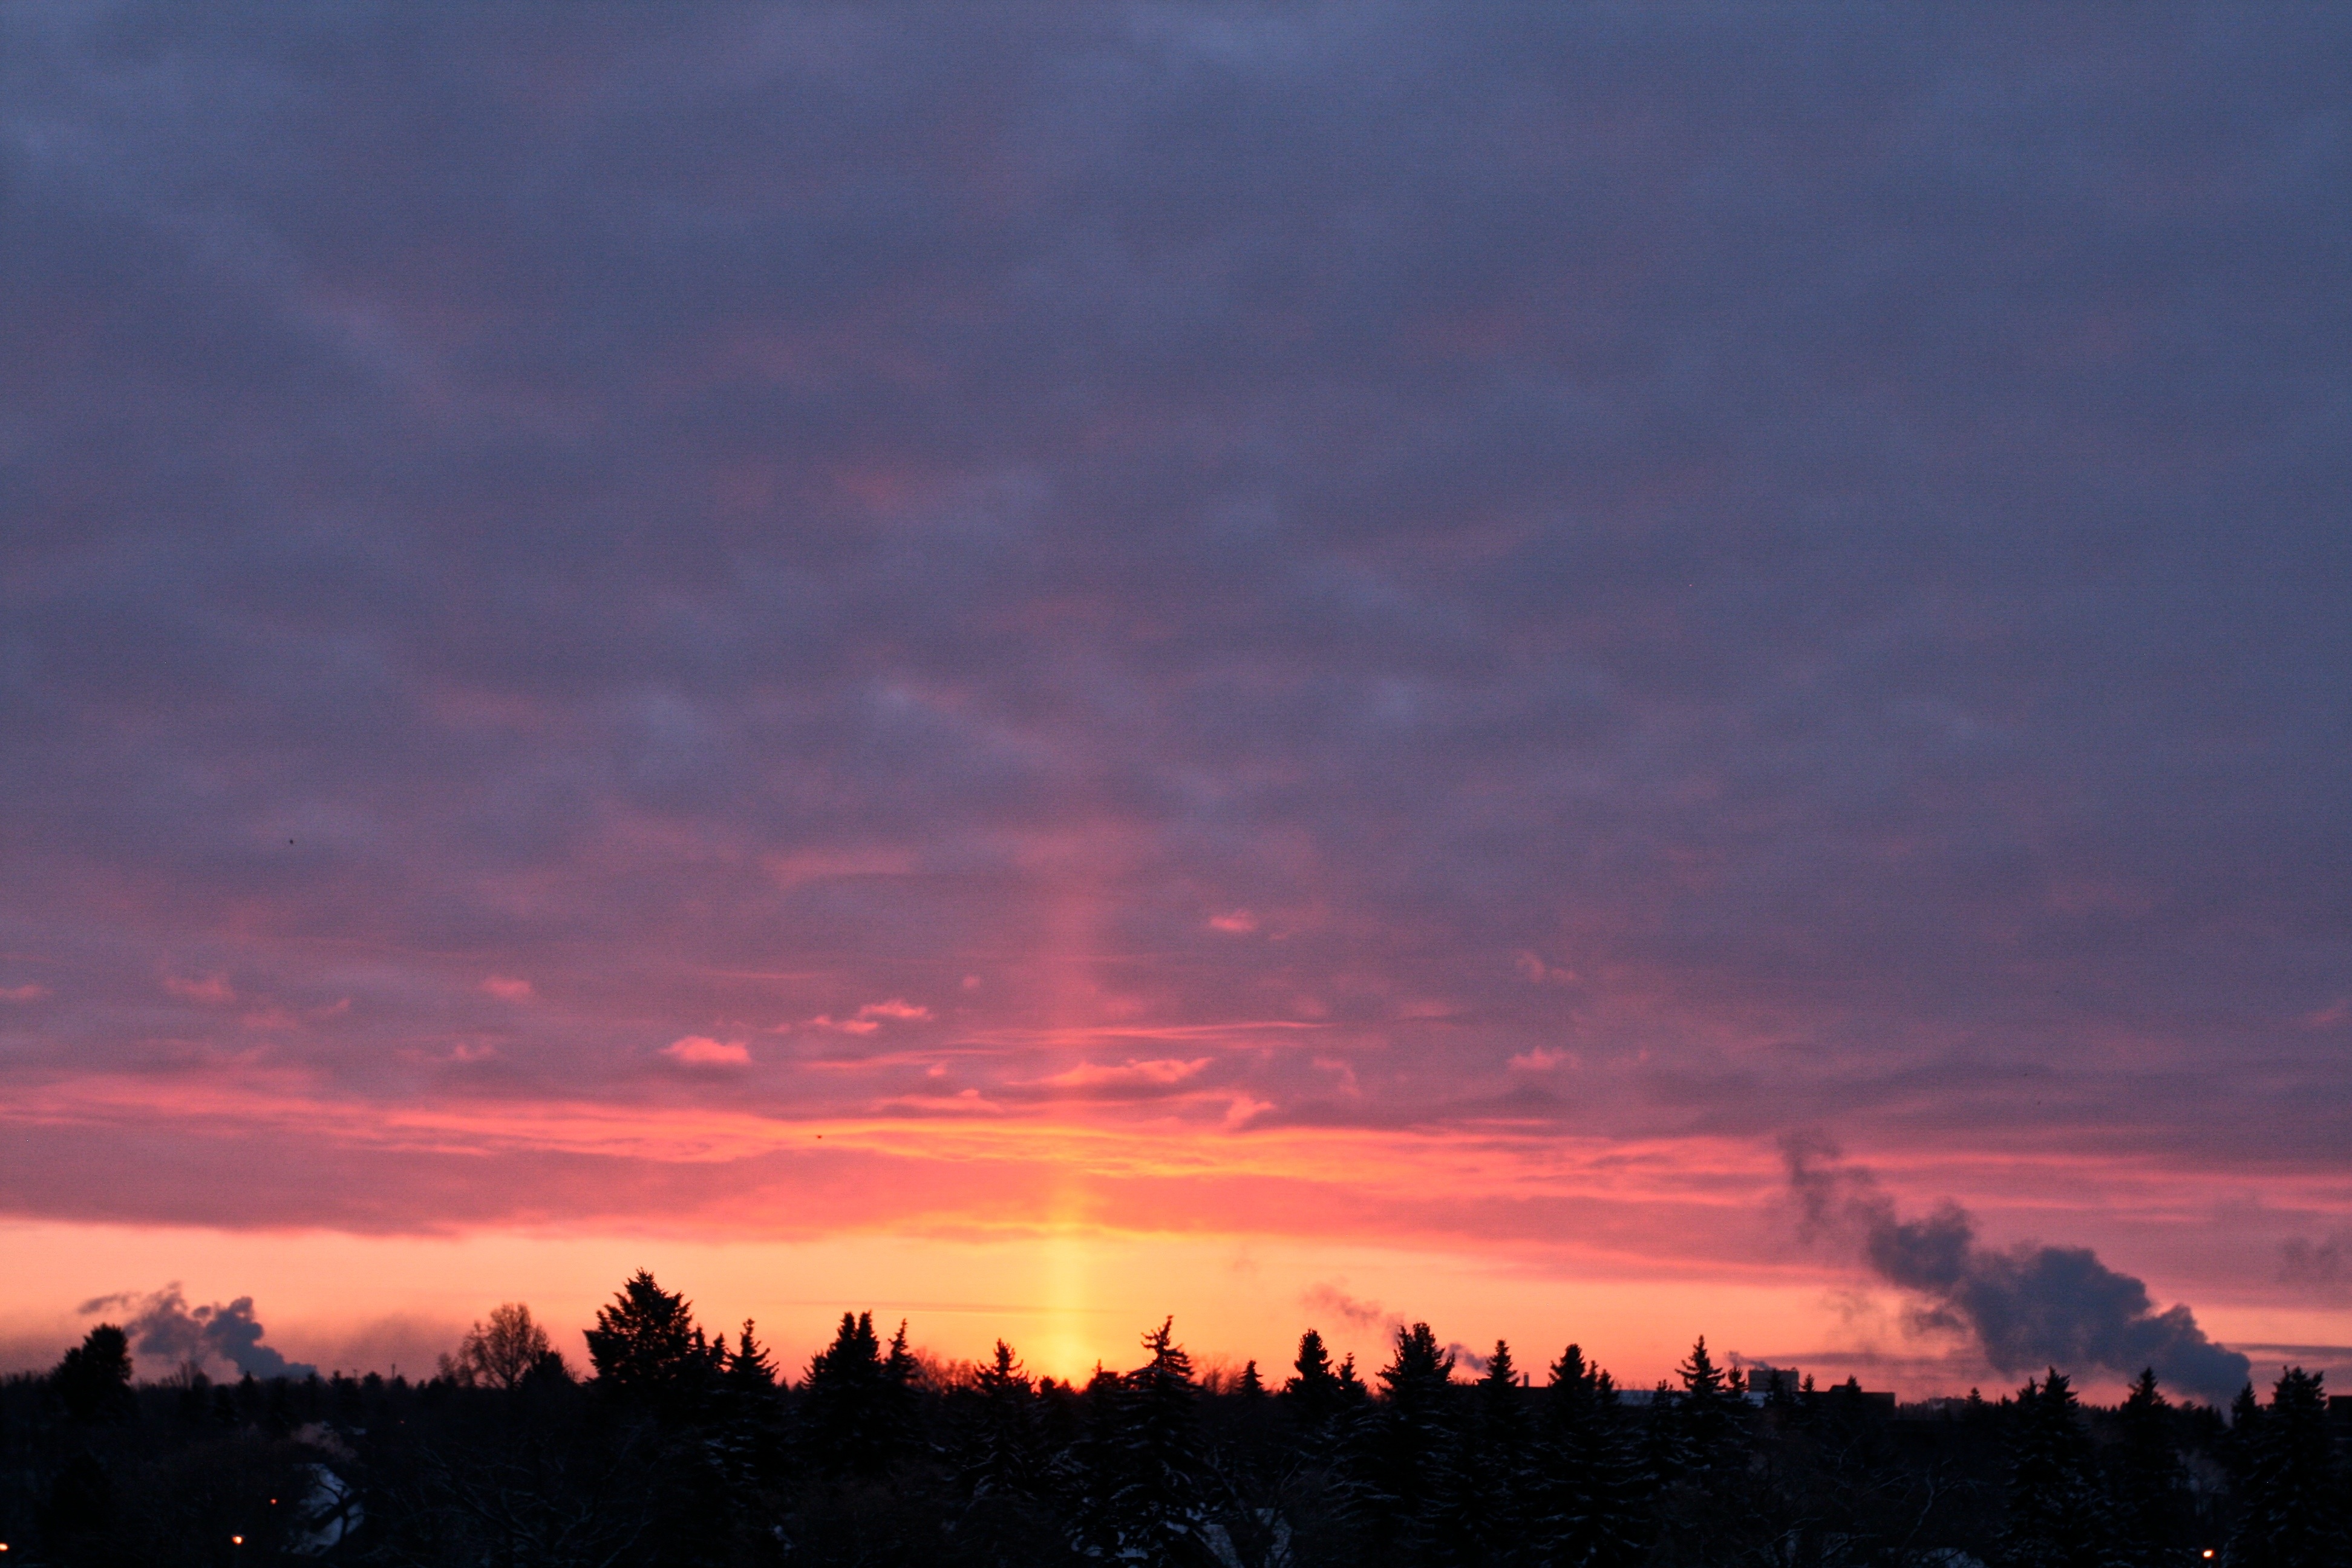
horizon, cloud, sky, sunrise, sunset, morning, dawn, atmosphere, dusk, evening, canada, edmonton, afterglow, red sky at morning, light pillar